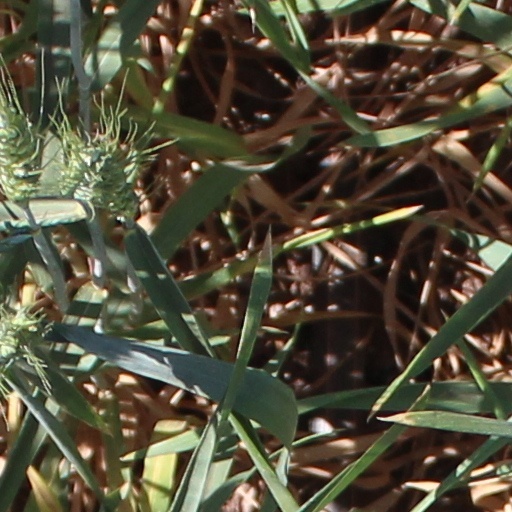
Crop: wheat